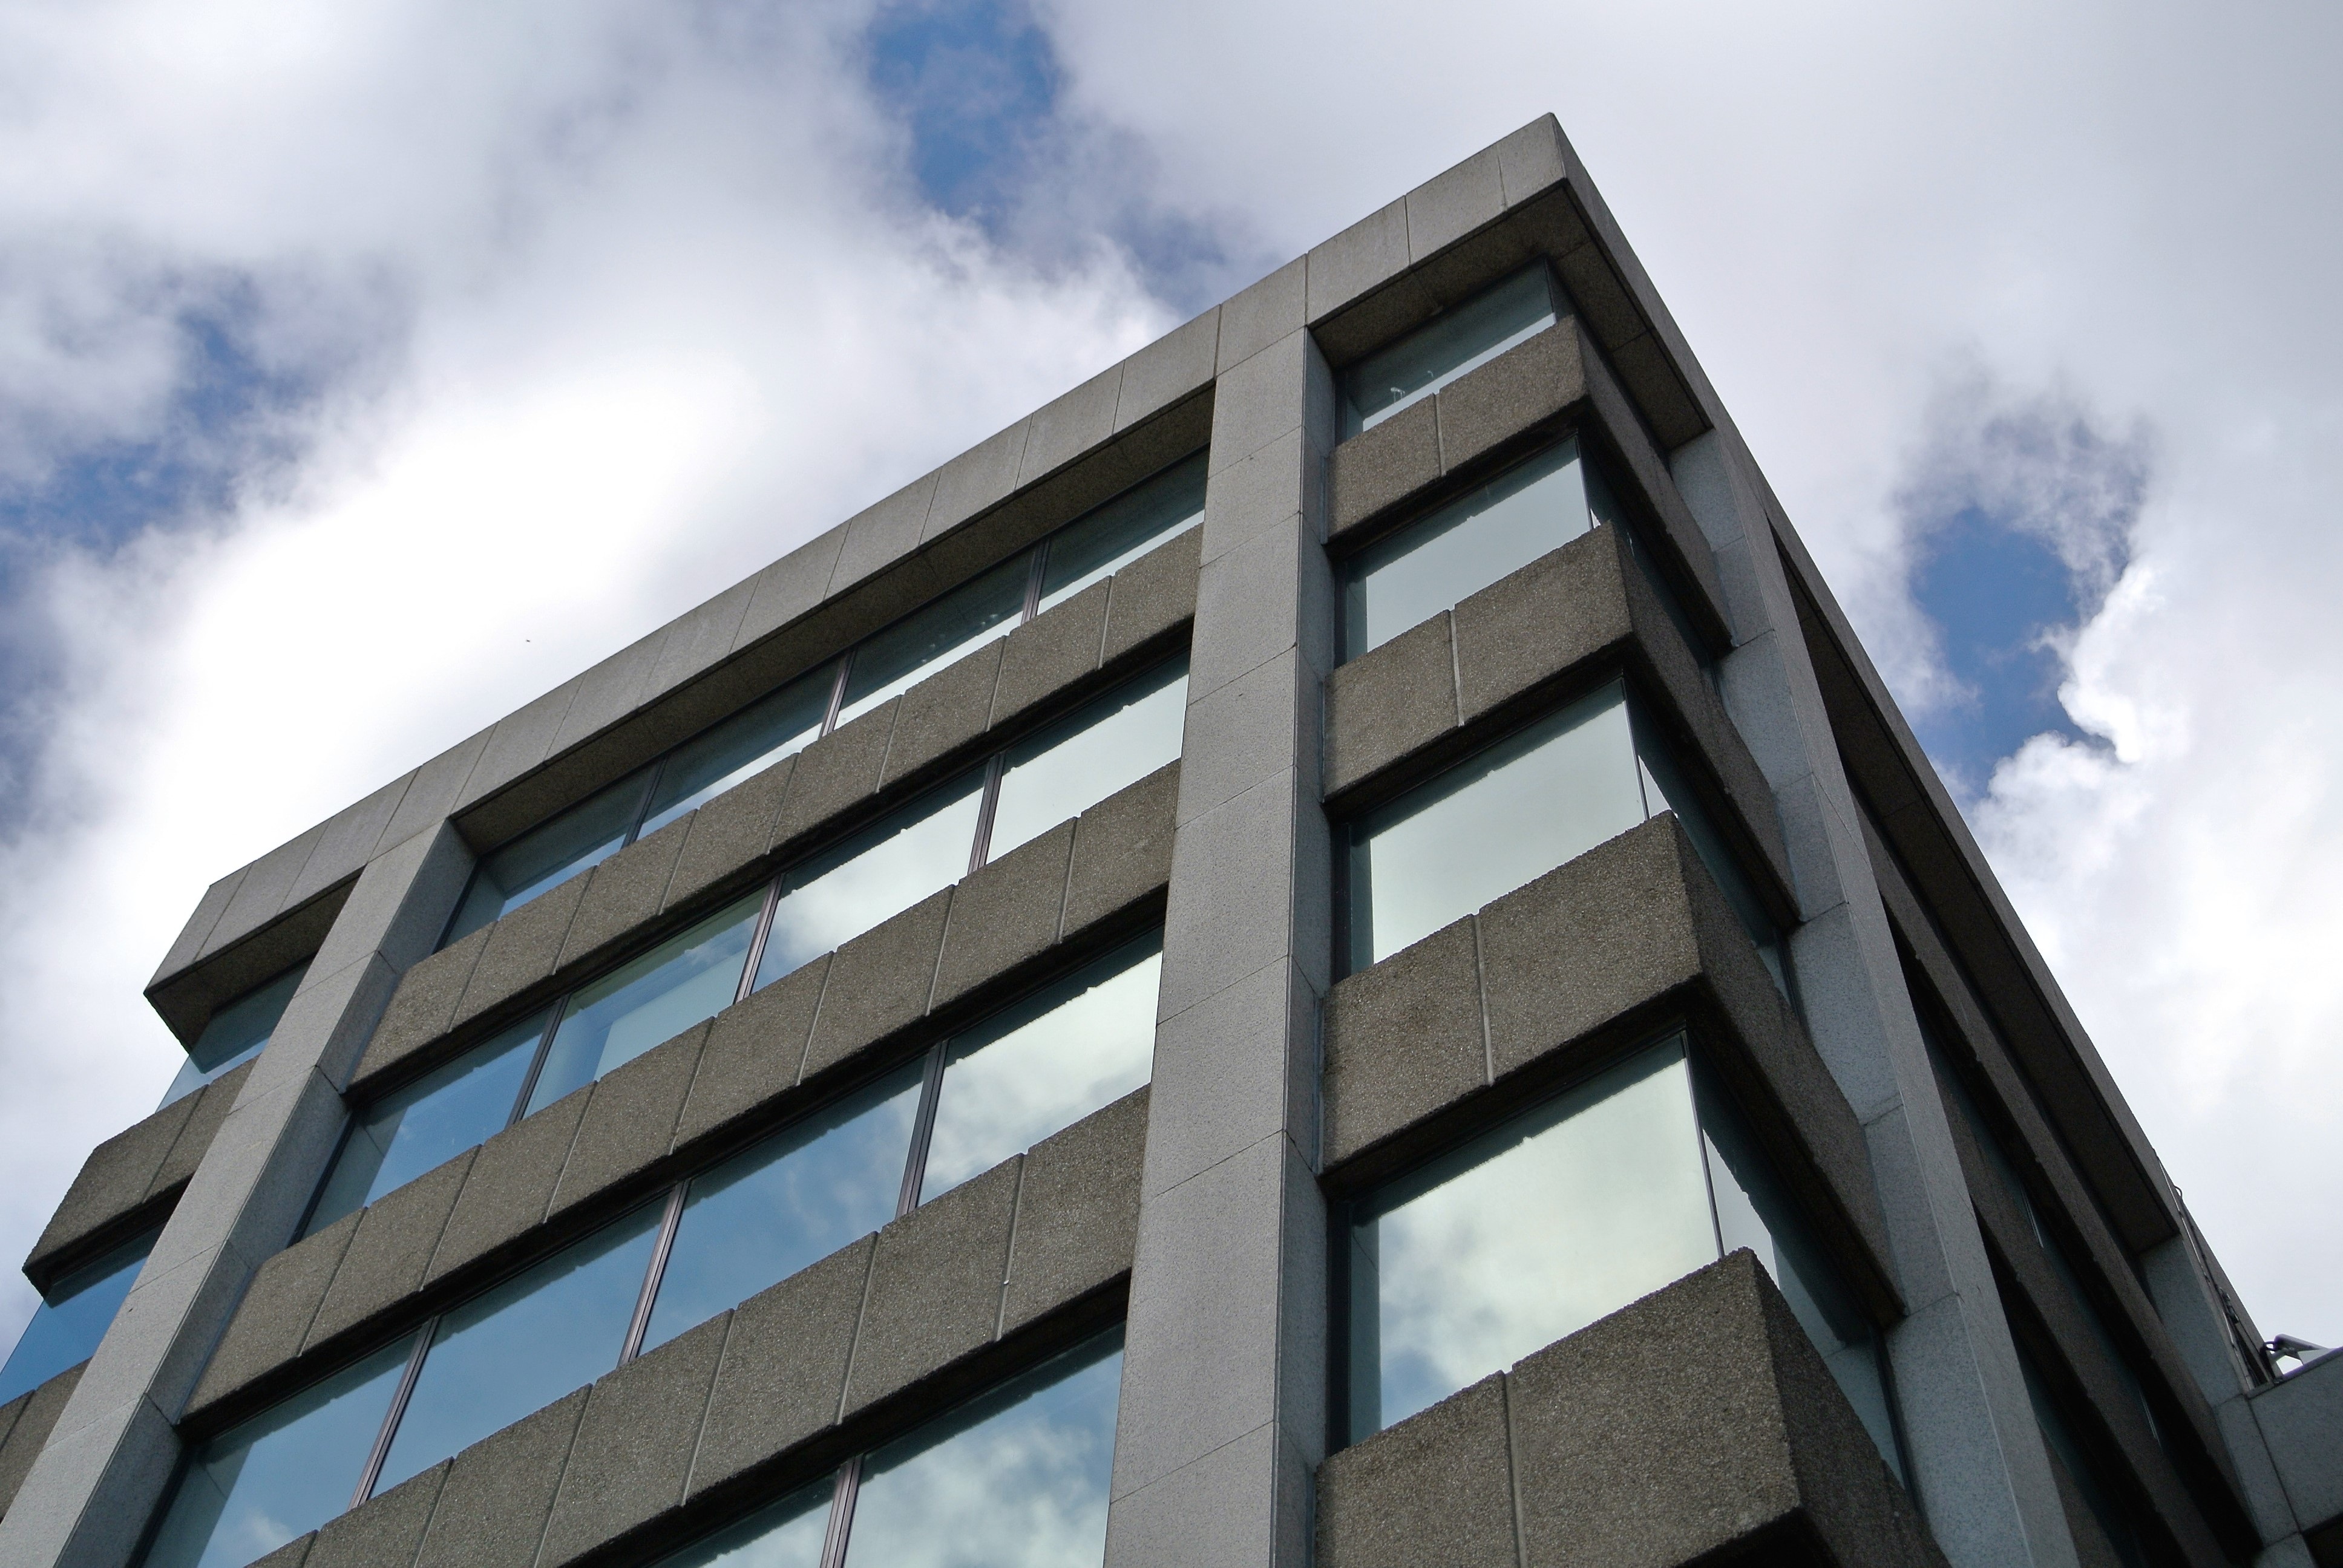
architecture, structure, sky, building, skyscraper, office, facade, blue, professional, concrete, tower block, headquarters, condominium, urban area, residential area, brutalist architecture